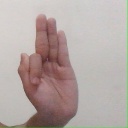
अक्षर: फ